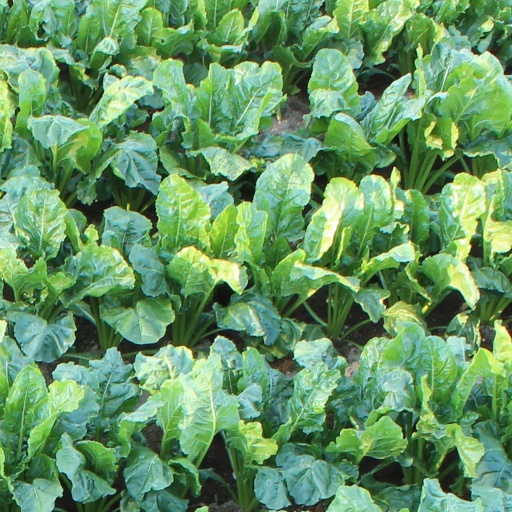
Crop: sugar beet